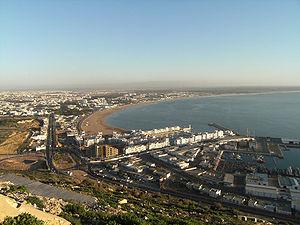
Vue depuis la Casbah
Le Maghreb est une région située en Afrique du Nord, partie occidentale du monde arabe correspondant à l'espace culturel arabo-berbère, comprise entre la mer Méditerranée, la bande sahélienne et l'Égypte.
Le Souss est une région historique, culturelle et géographique du Maroc, qui constitue une partie de la région administrative de Souss-Massa et Guelmim-Oued Noun. La région est connue pour l'arganier ainsi que pour être le chef-lieu de l'ethnie berbère Chleuh. Elle est aussi le berceau des dynasties Almoravides, Almohades et Saadiens ainsi que du Royaume autonome du Tazeroualt.